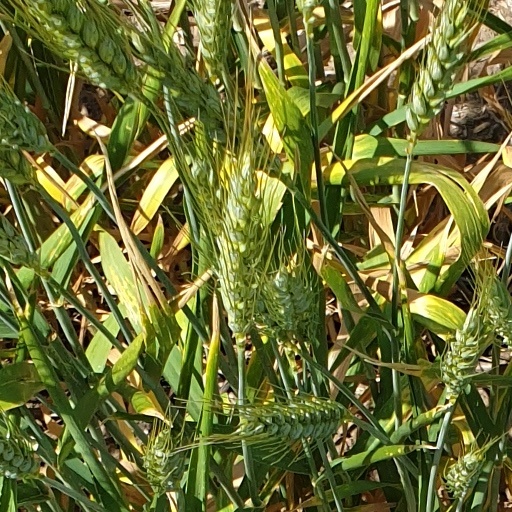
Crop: wheat